Mandasor Pillar Inscriptions of Yasodharman

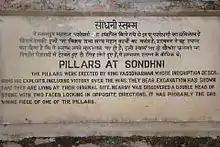
Info of Victory pillar of Yashodharman at Sondani, Mandsaur

Scholars have published a series of papers that question Fleet's translation and some have proposed significant revisions. For example, Lorenz Franz Kielhorn published the following corrections, which Fleet concurred is a better translation: